Le nid des Marsupilamis

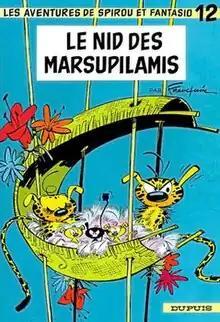
Cover of the Belgian edition

Le nid des Marsupilamis, written and drawn by Franquin, is the twelfth album of the "Spirou et Fantasio" series. The title story, and another, "La foire aux gangsters", were serialised in "Spirou" magazine before the release in a hardcover album in 1960.